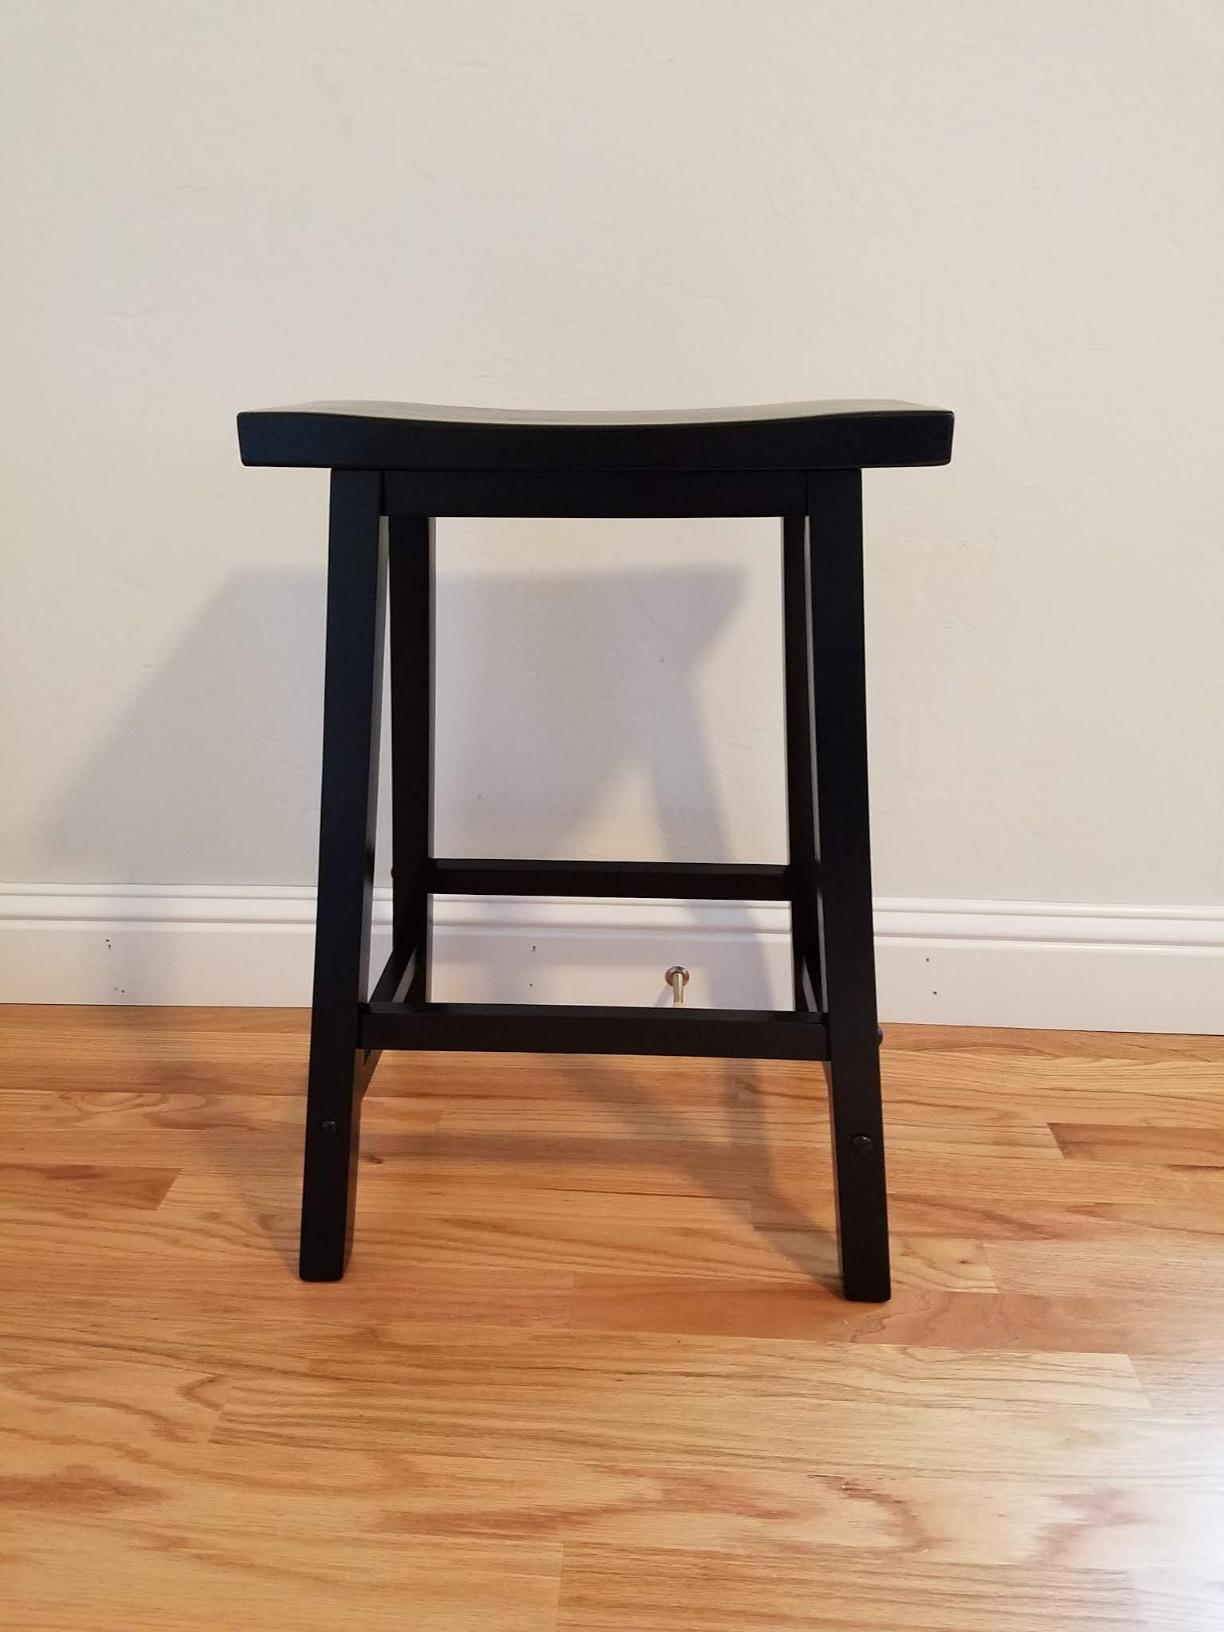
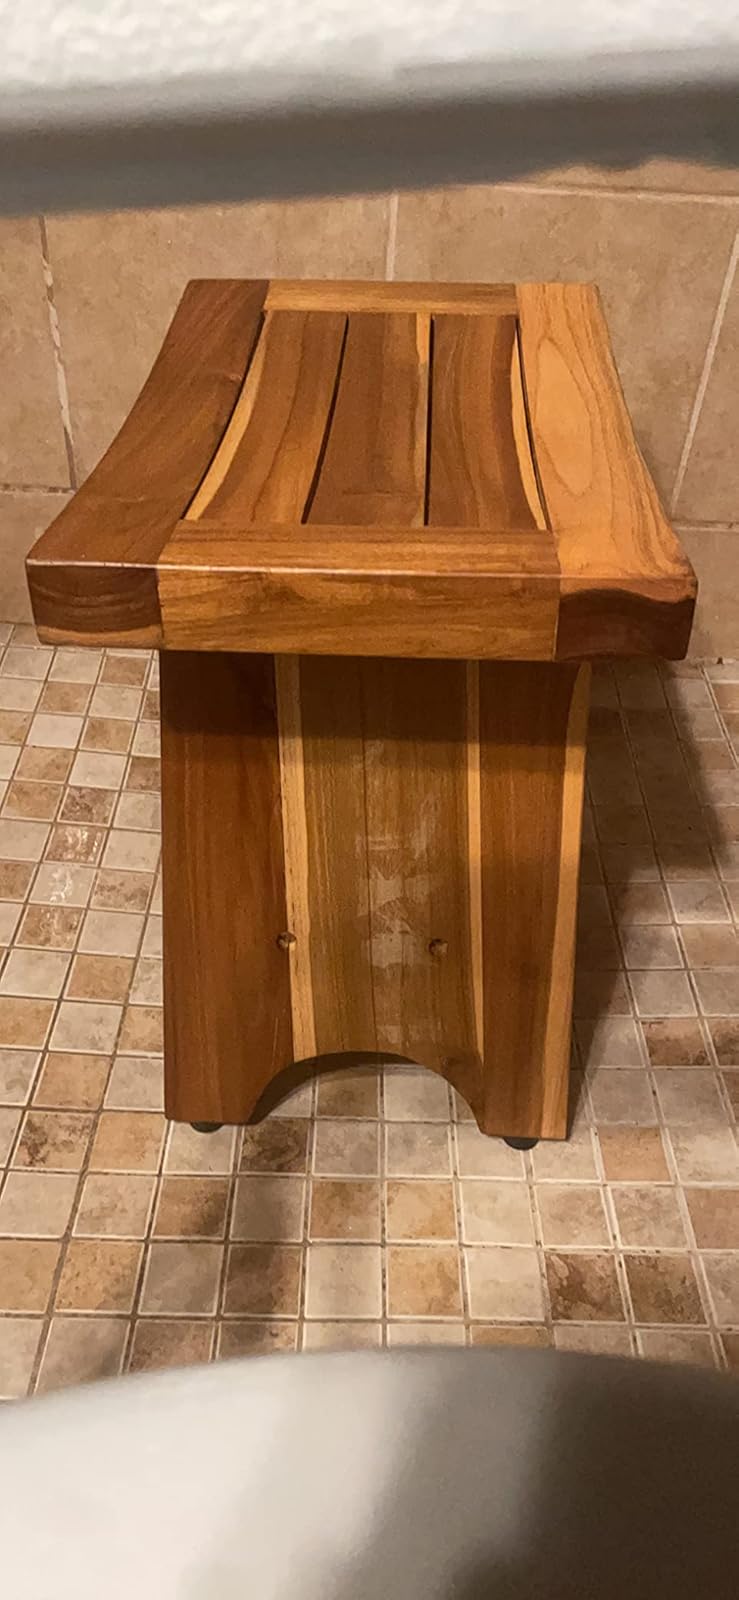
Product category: stool
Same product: no